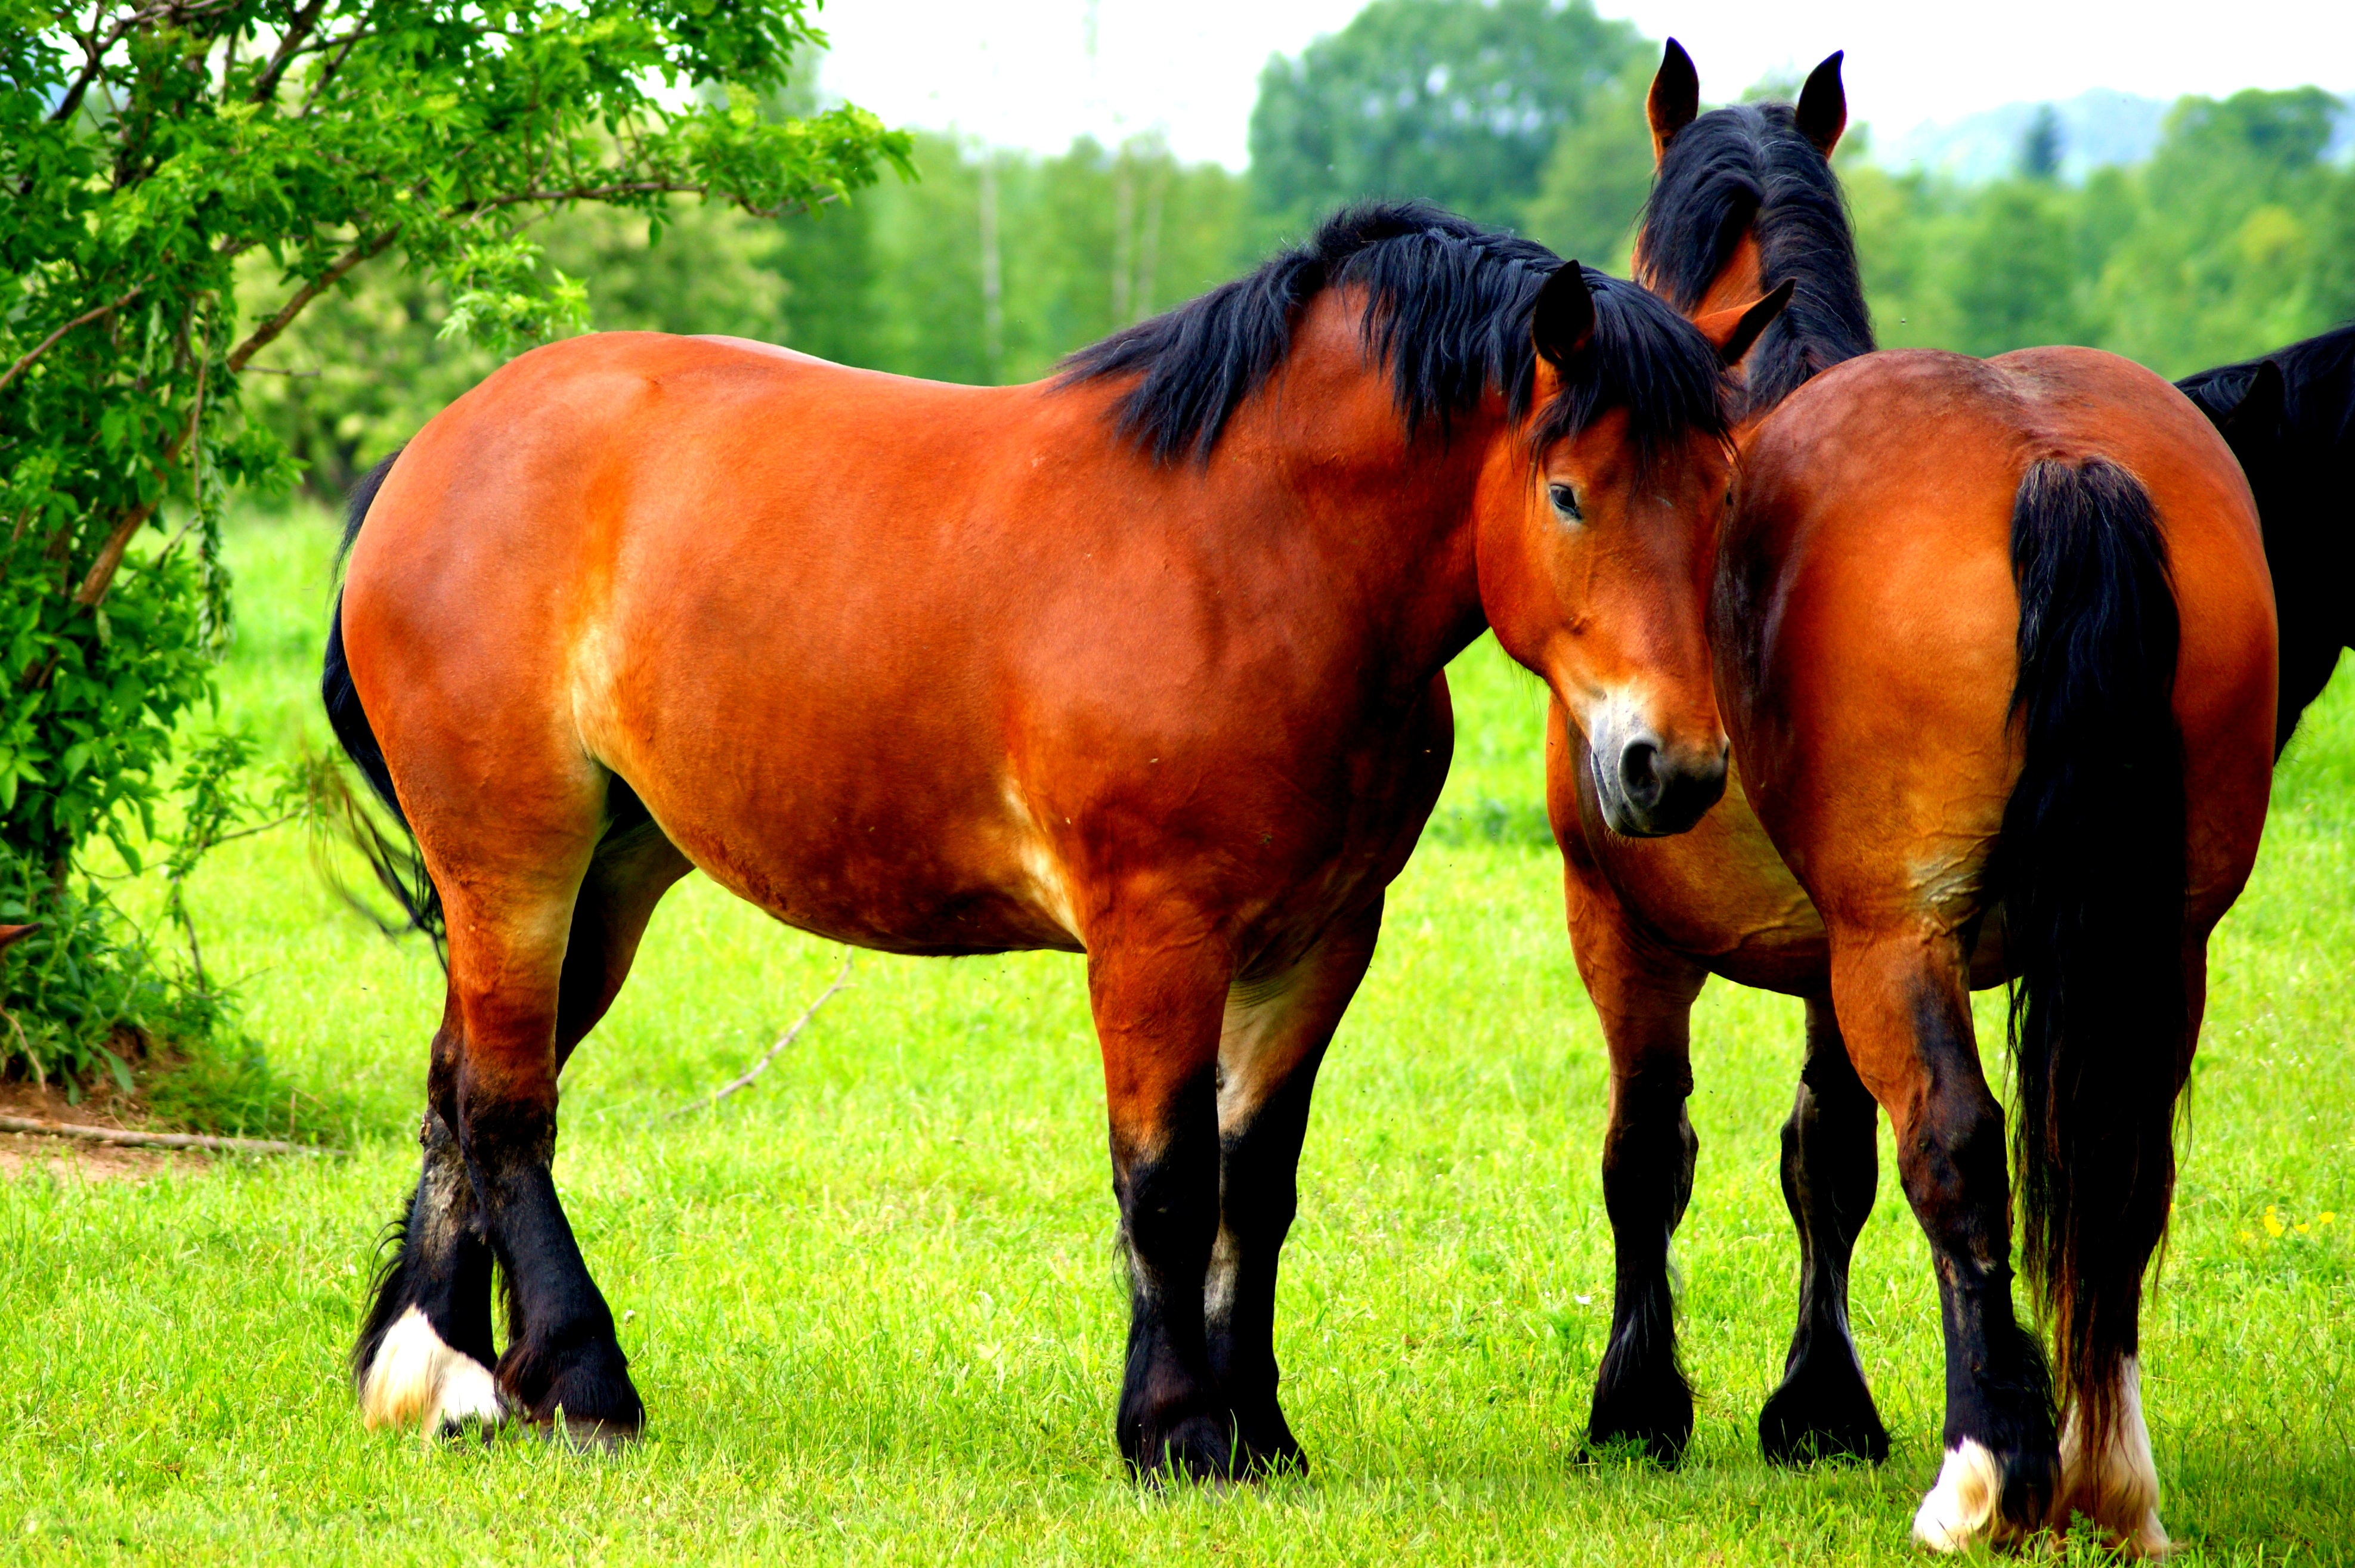
landscape, nature, meadow, pen, animal, pasture, grazing, horse, mammal, stallion, mane, friendship, fauna, horses, pony, friends, animals, poland, vertebrate, mare, foal, arabian horse, stocks, the horse, hooves, galop, the head of a horse, the mane, horse like mammal, mustang horse